Mary Bannister Willard

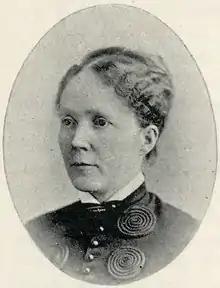
Mary Bannister Willard

Mary H. Bannister Willard (18 September 1841 – 7 July 1912) was an American editor, temperance worker, and educator from the U.S. state of New York. She was the founder of the American Home School for Girls in Berlin, Germany, earlier having served as editor of the "Post and Mail" (Chicago, Illinois) and "The Union Signal" (Woman's Christian Temperance Union).